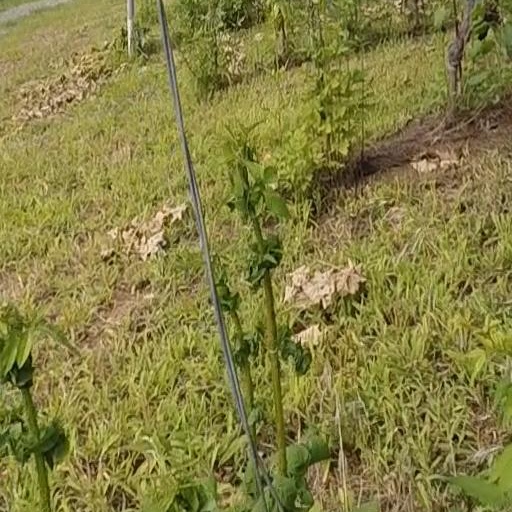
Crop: grape